Jóga

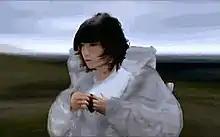
A computer-animated Björk pries open a hole in her chest to reveal an island in the music video for "Jóga"

The video for "Jóga" is a departure from her other videos as it features a simple concept of focusing primarily on different Icelandic terrains and landscapes with Björk's presence only in the beginning and towards the end. With the aid of computer animation, earthquakes begin to separate and shift the chunks of land along fault lines. The video ends with a computerised image of an island floating inside Björk's chest.